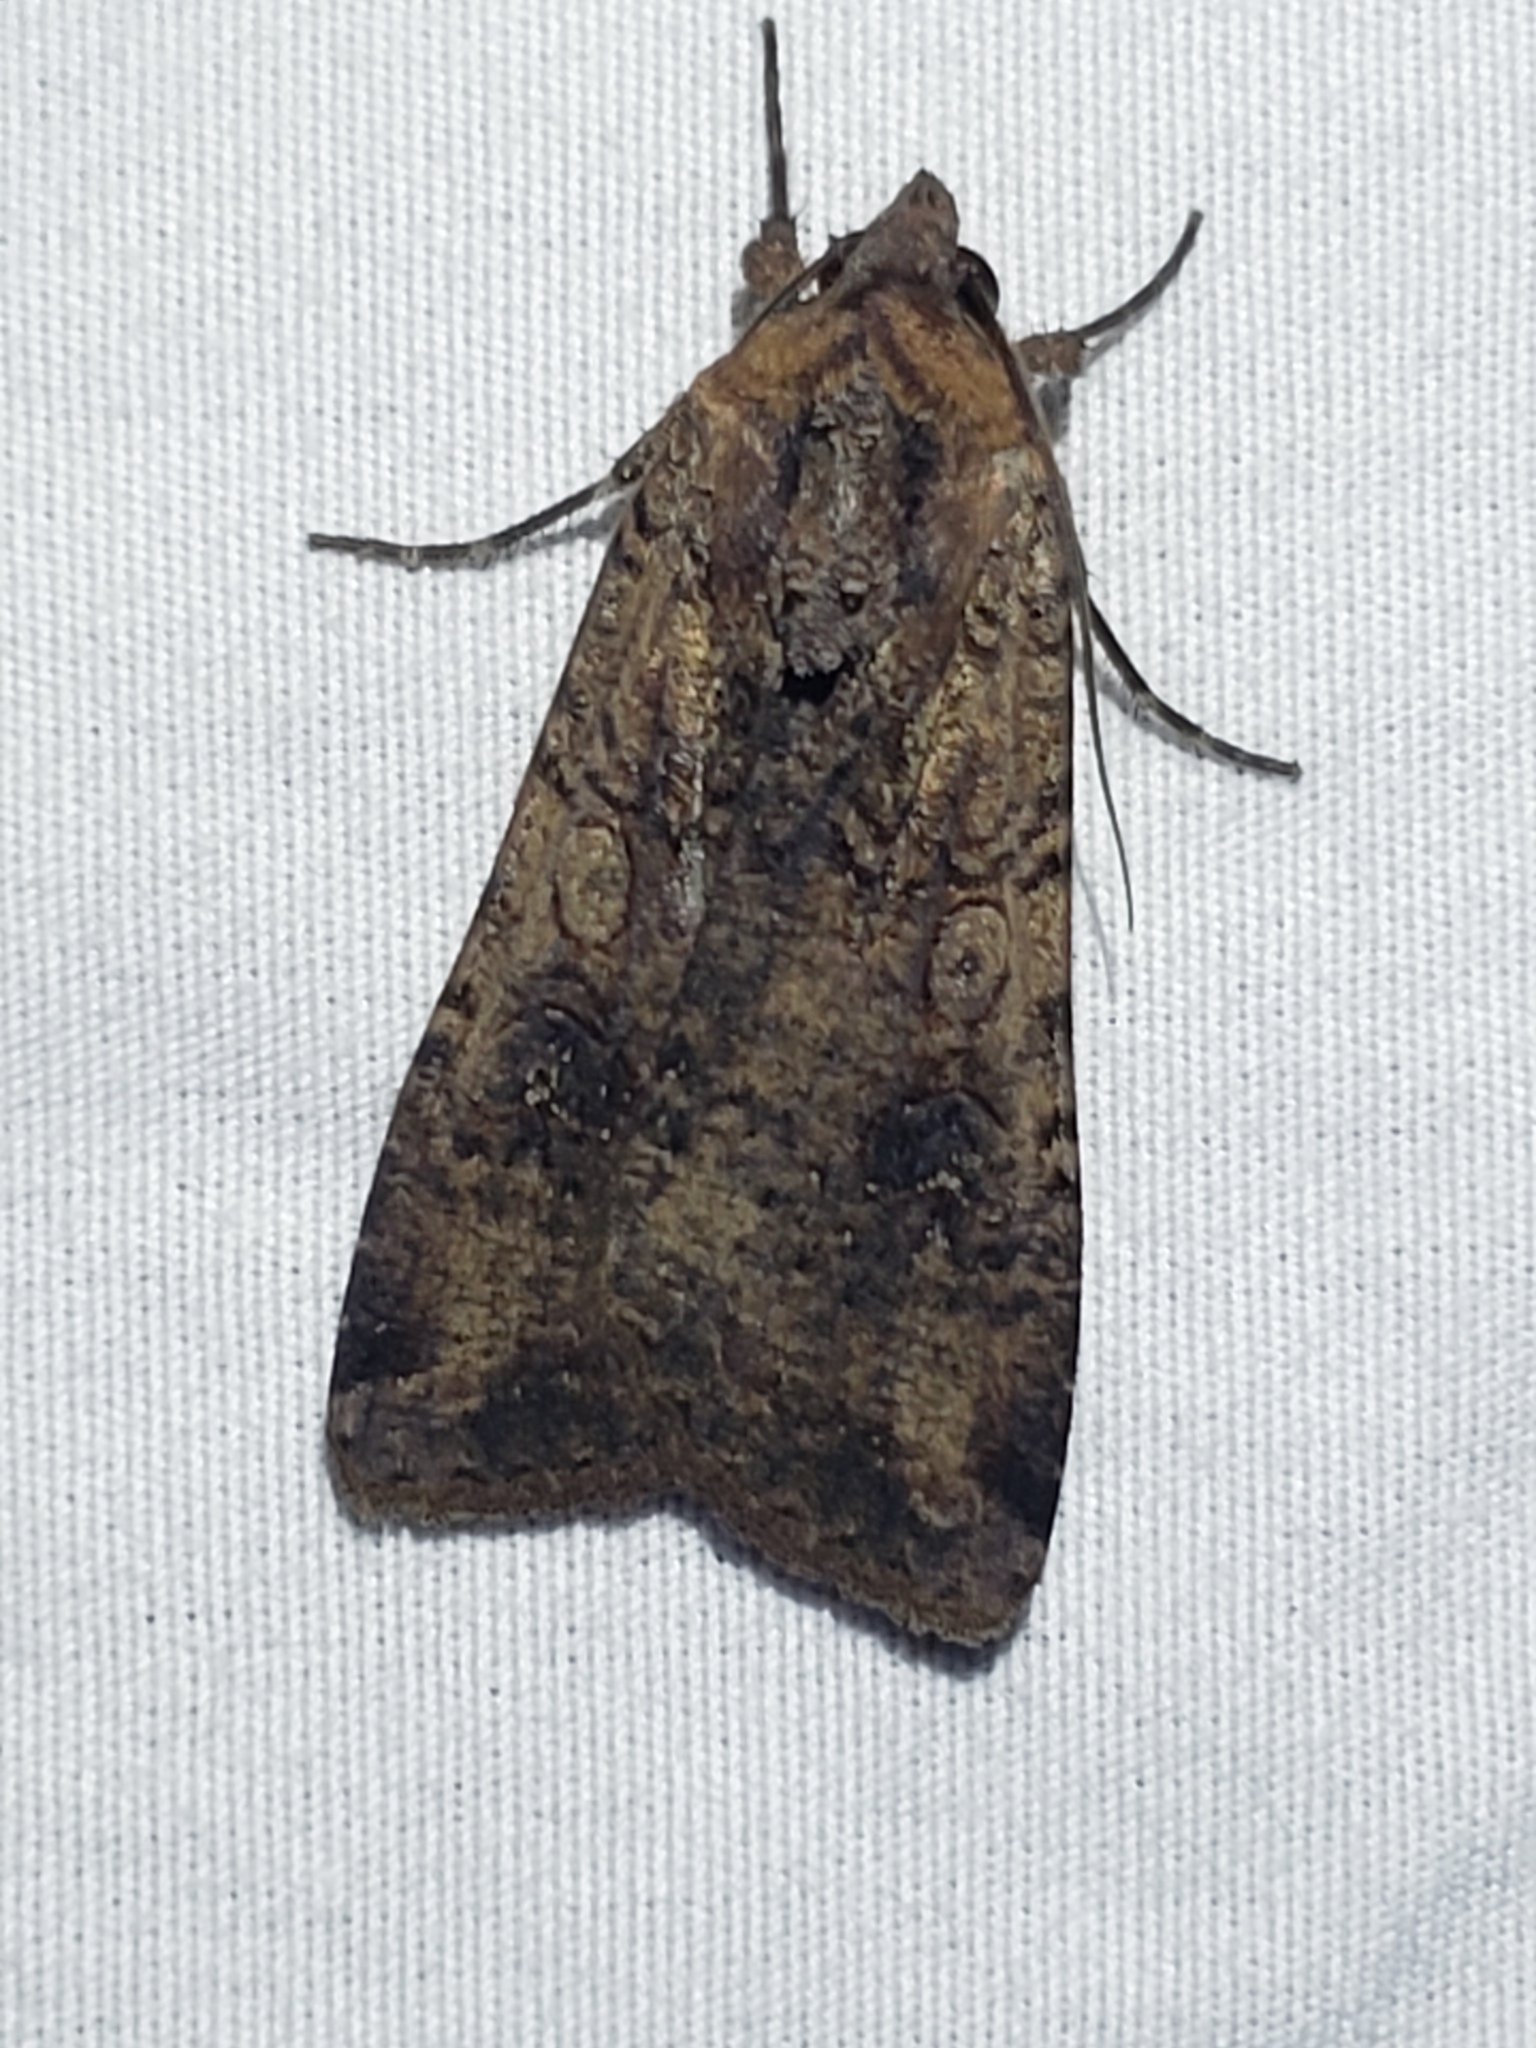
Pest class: cutworms